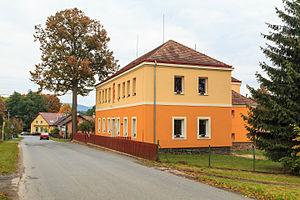
Víska est une commune du district de Havlíčkův Brod, dans la région de Vysočina, en Tchéquie. Sa population s'élevait à 188 habitants en 2019.